St George, Queensland

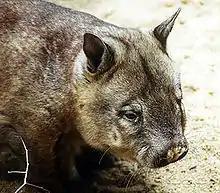
Northern hairy-nosed wombat

The first St Patrick's Catholic Church was built in 1874; it is now known as the old parish hall. On 3 May 1959 the new St Patrick's Catholic Church was blessed and opened.